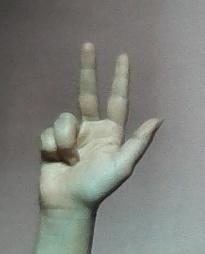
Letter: al